Ji Woon-soo's Stroke of Luck

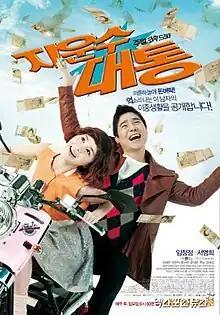
Promotional poster

Ji Woon-soo's Stroke of Luck is a 2012 South Korean television series that aired on cable channel TV Chosun from April 21 to June 24, 2012, on Saturdays and Sundays at 18:50 for 20 episodes. It marks film actor Im Chang-jung's first TV starring role in his 21-year career.